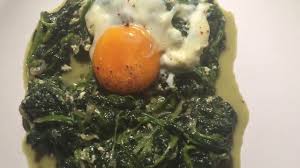
Yemek: ispanak